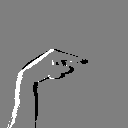
ASL letter: g